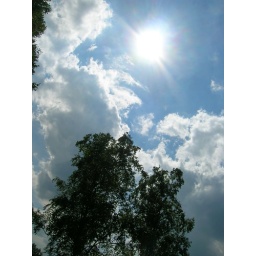
3 in 1 tree clouds sun